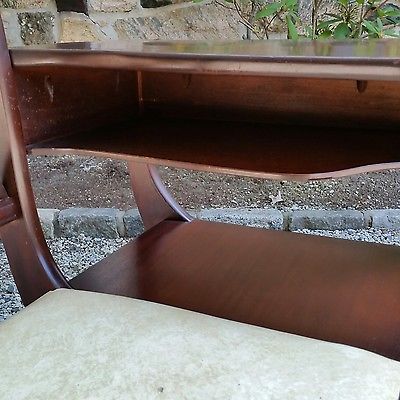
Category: chair